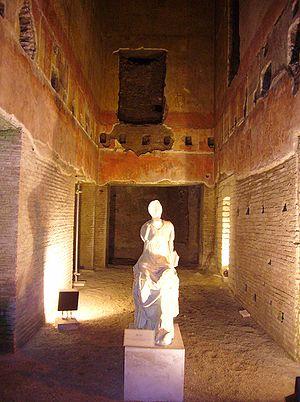
Statue d'une muse dans la Domus Aurea récemment rouverte, à Rome.
Cet article recense les sites concernés par l'observatoire mondial des monuments en 1996.
Murena est une série de bande dessinée historique belge écrite par Jean Dufaux et dessinée par Philippe Delaby puis Theo. La narration décrit le règne de l'empereur Néron dans la Rome antique de 54 à 68 et, en parallèle, l'évolution du héros éponyme, Lucius Murena. La série est éditée par Dargaud depuis 1997.
La Domus aurea ou Maison dorée est un immense palais impérial de la Rome antique, construit pour Néron, qui couvrait une partie importante de Rome intra muros sur plusieurs dizaines d'hectares. Elle doit son nom aux feuilles d'or destinées à rehausser certains motifs du décor des fresques. Elle comportait plusieurs bâtiments distincts, de vastes jardins, un lac artificiel, mais aussi une salle de banquet qui tournait sur elle-même. Après la mort de Néron, l'espace occupé fut rendu aux Romains et le Colisée fut édifié sur l'emplacement du lac asséché. Ensevelie pendant des siècles, la Domus aurea fut en partie redécouverte à la Renaissance.